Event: Hurricane Matthew
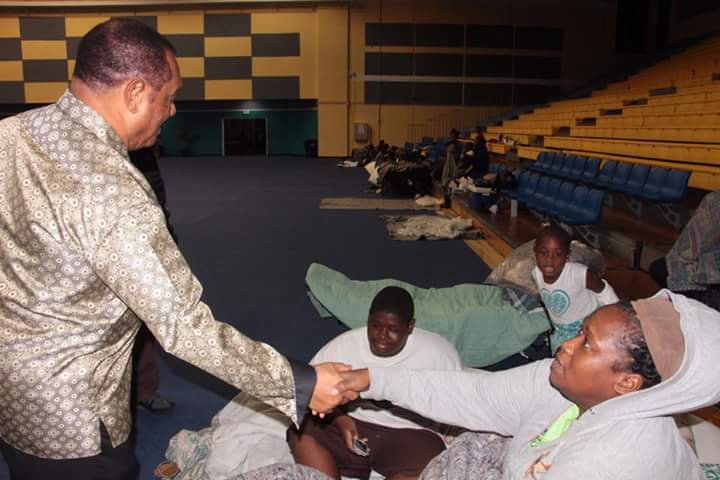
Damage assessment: no_damage